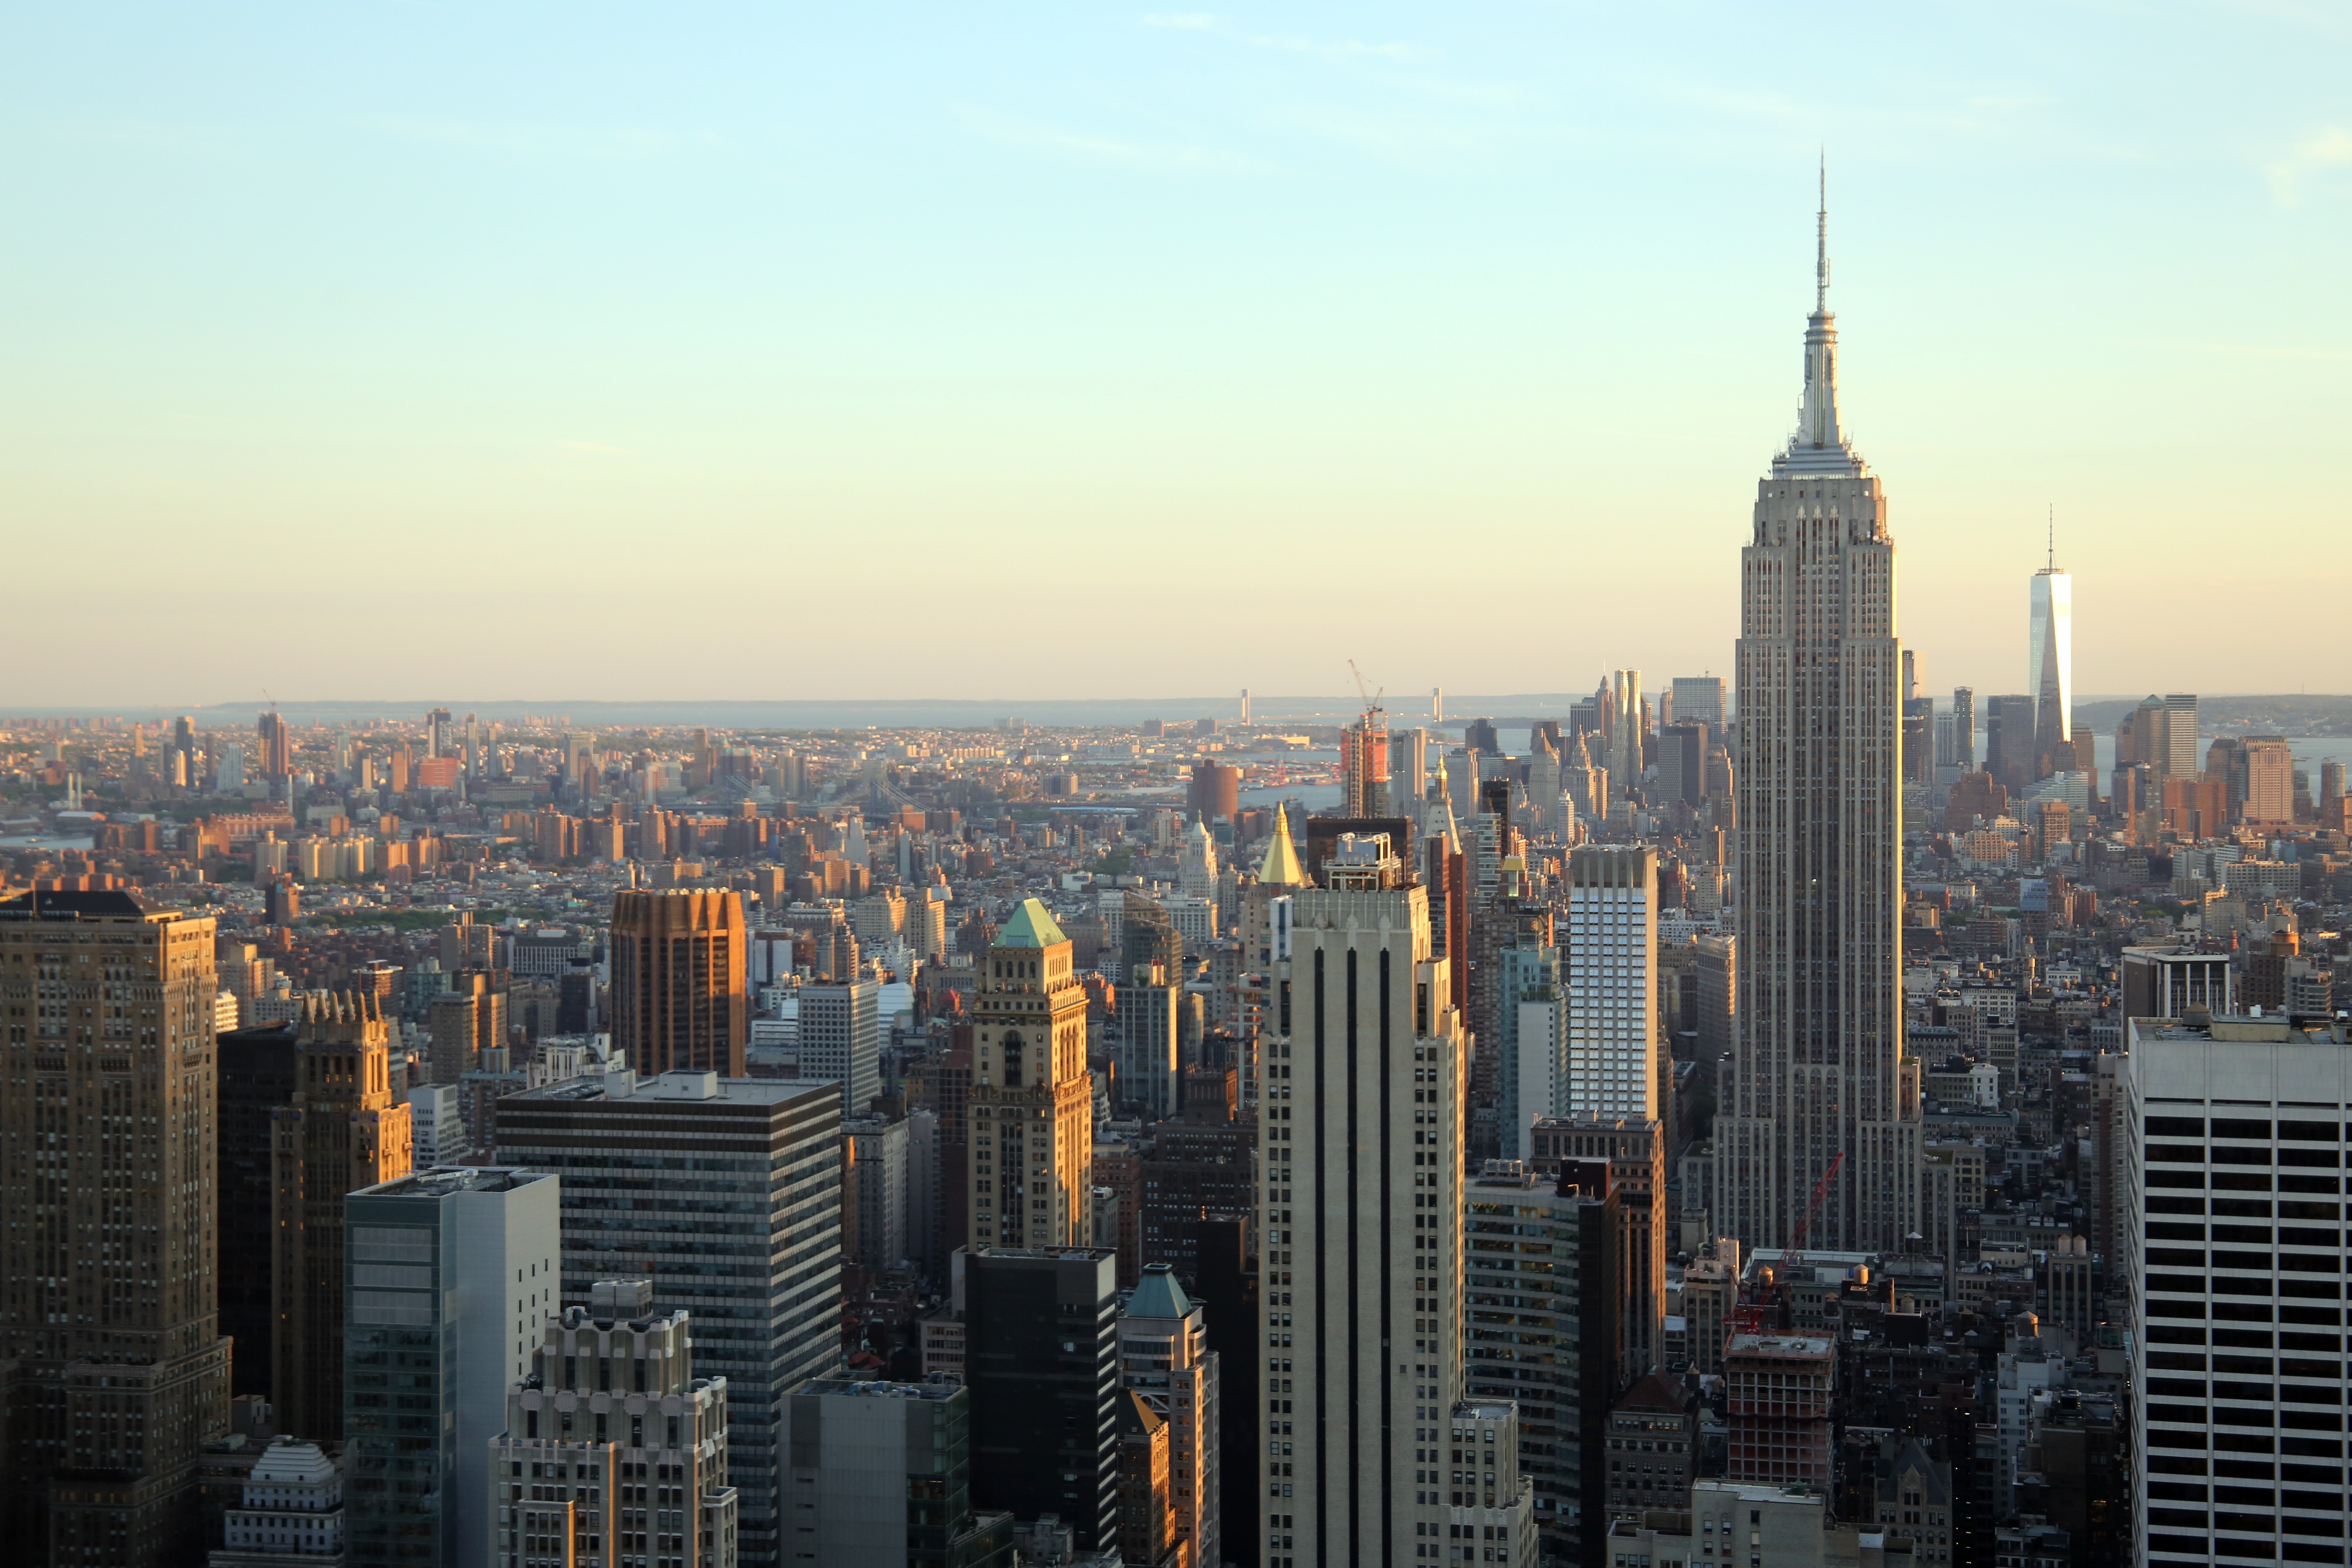
horizon, architecture, skyline, city, skyscraper, new york, manhattan, cityscape, downtown, dusk, evening, tower, nyc, landmark, empire state building, tower block, united states, buildings, metropolis, urban area, geographical feature, human settlement, metropolitan area